Expedition of Zayd ibn Harithah (Hisma)

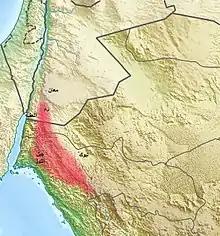
Location of the Ḥismā region (shaded red) in Northwest Arabia

The expedition of Zayd ibn Harithah in Hisma took place in October 628, i.e. the 6th month of AH 7 of the Islamic calendar. The attack led by Zayd ibn Harithah was a response to Dihyah bin Khalifa Kalbi's call for help, after being attacked by robbers. Muslims retaliated and killed many of the robbers and captured 100 tribe members.